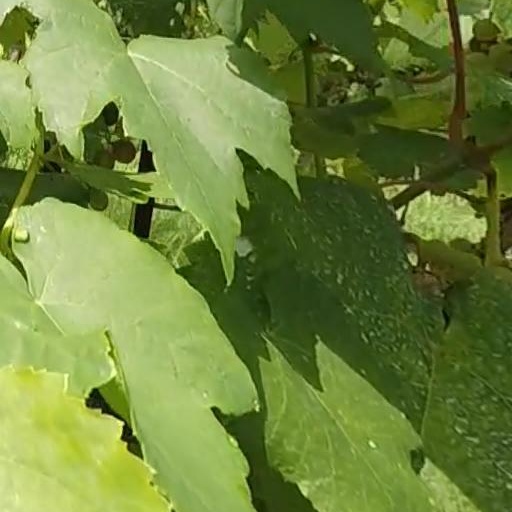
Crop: grape